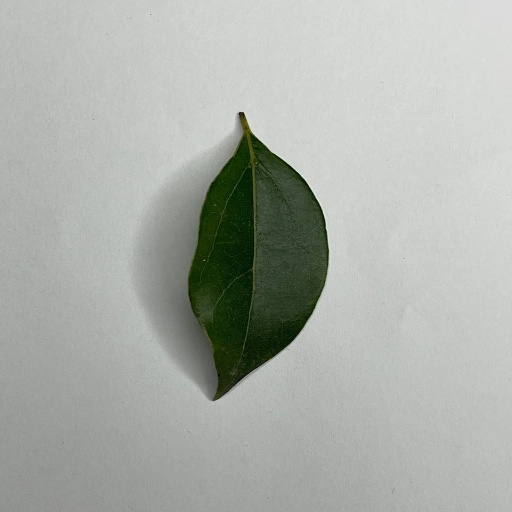
Species: Camphor
Leaf condition: Healthy Leaf